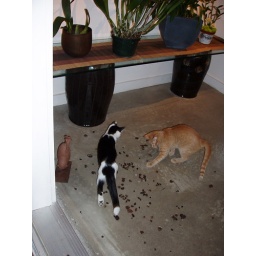
The two culprits play in the orchid bark after I picked up the plant and broken flower spike.